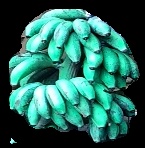
Variety: rasbale
Grade: grade3